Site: brandenburg
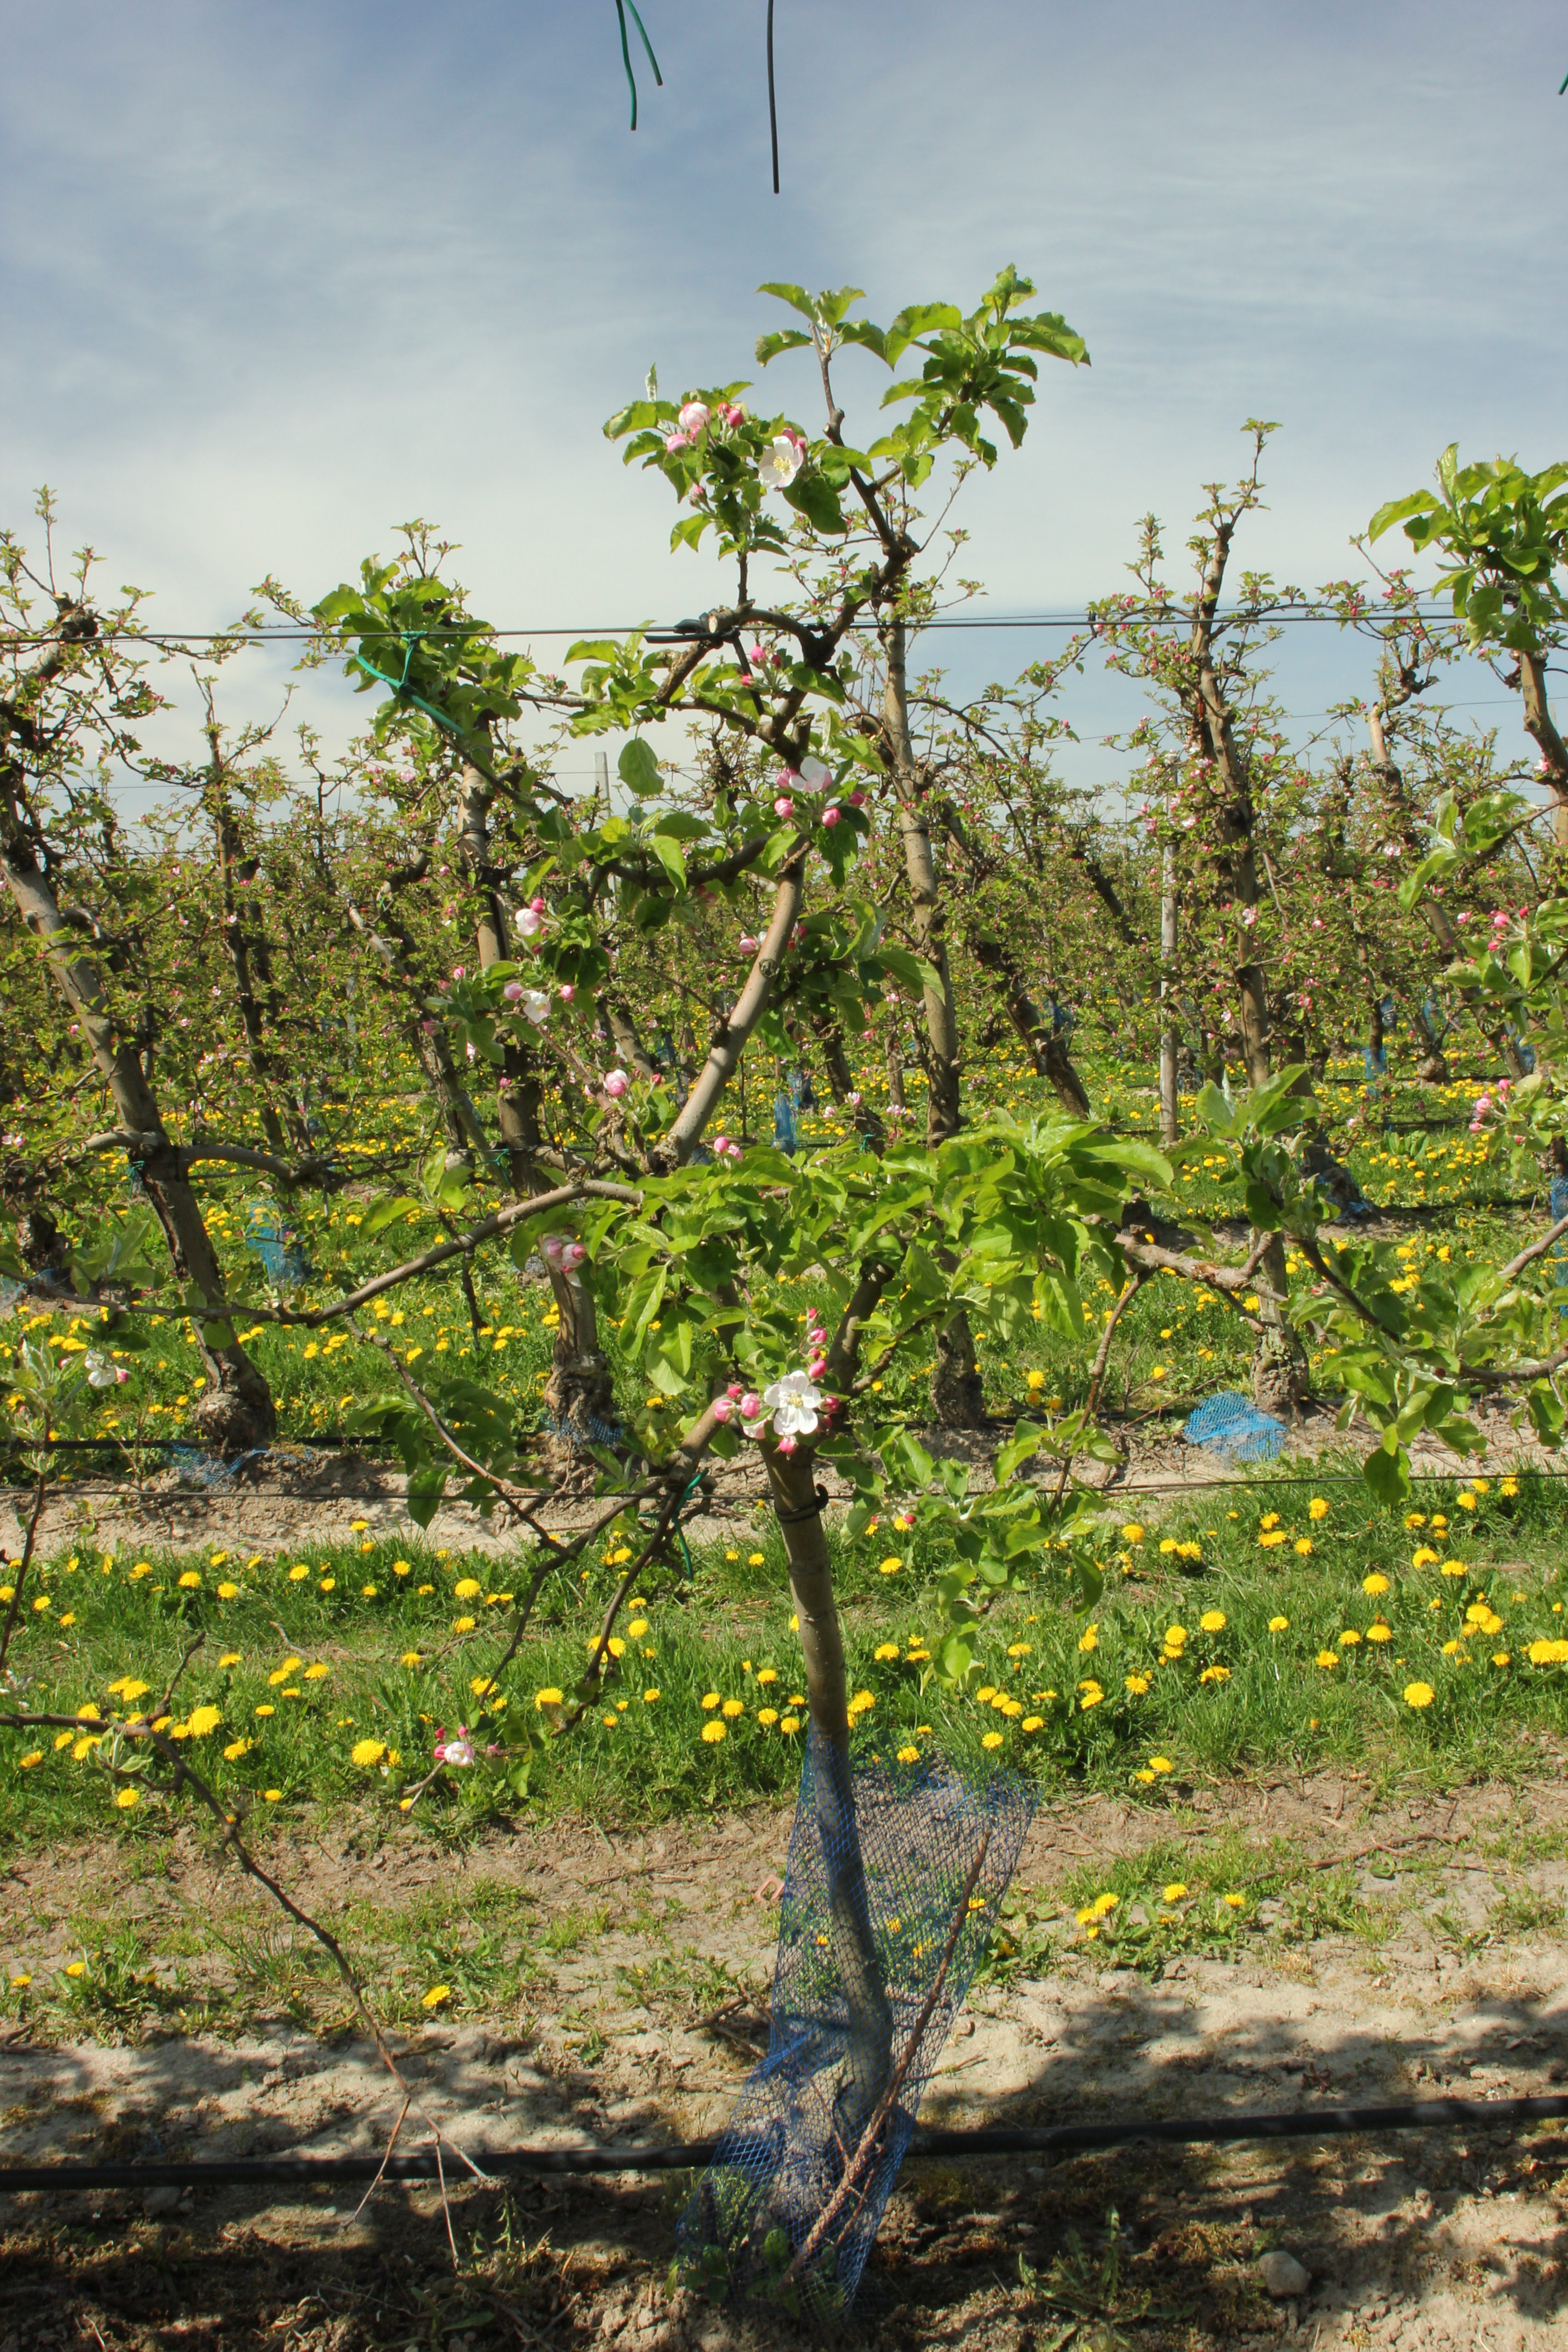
Growth stage (BBCH 57): Inflorescence emergence